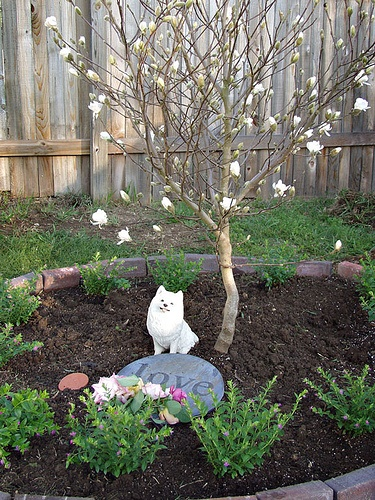
A garden with various statues, plants and a tree.
A very cute little dog standing in a garden.
A small white dog in a garden by a tree.
A small dog sitting next to a small tree.
A small white dog standing in garden next to a tree and cement slab that says love.